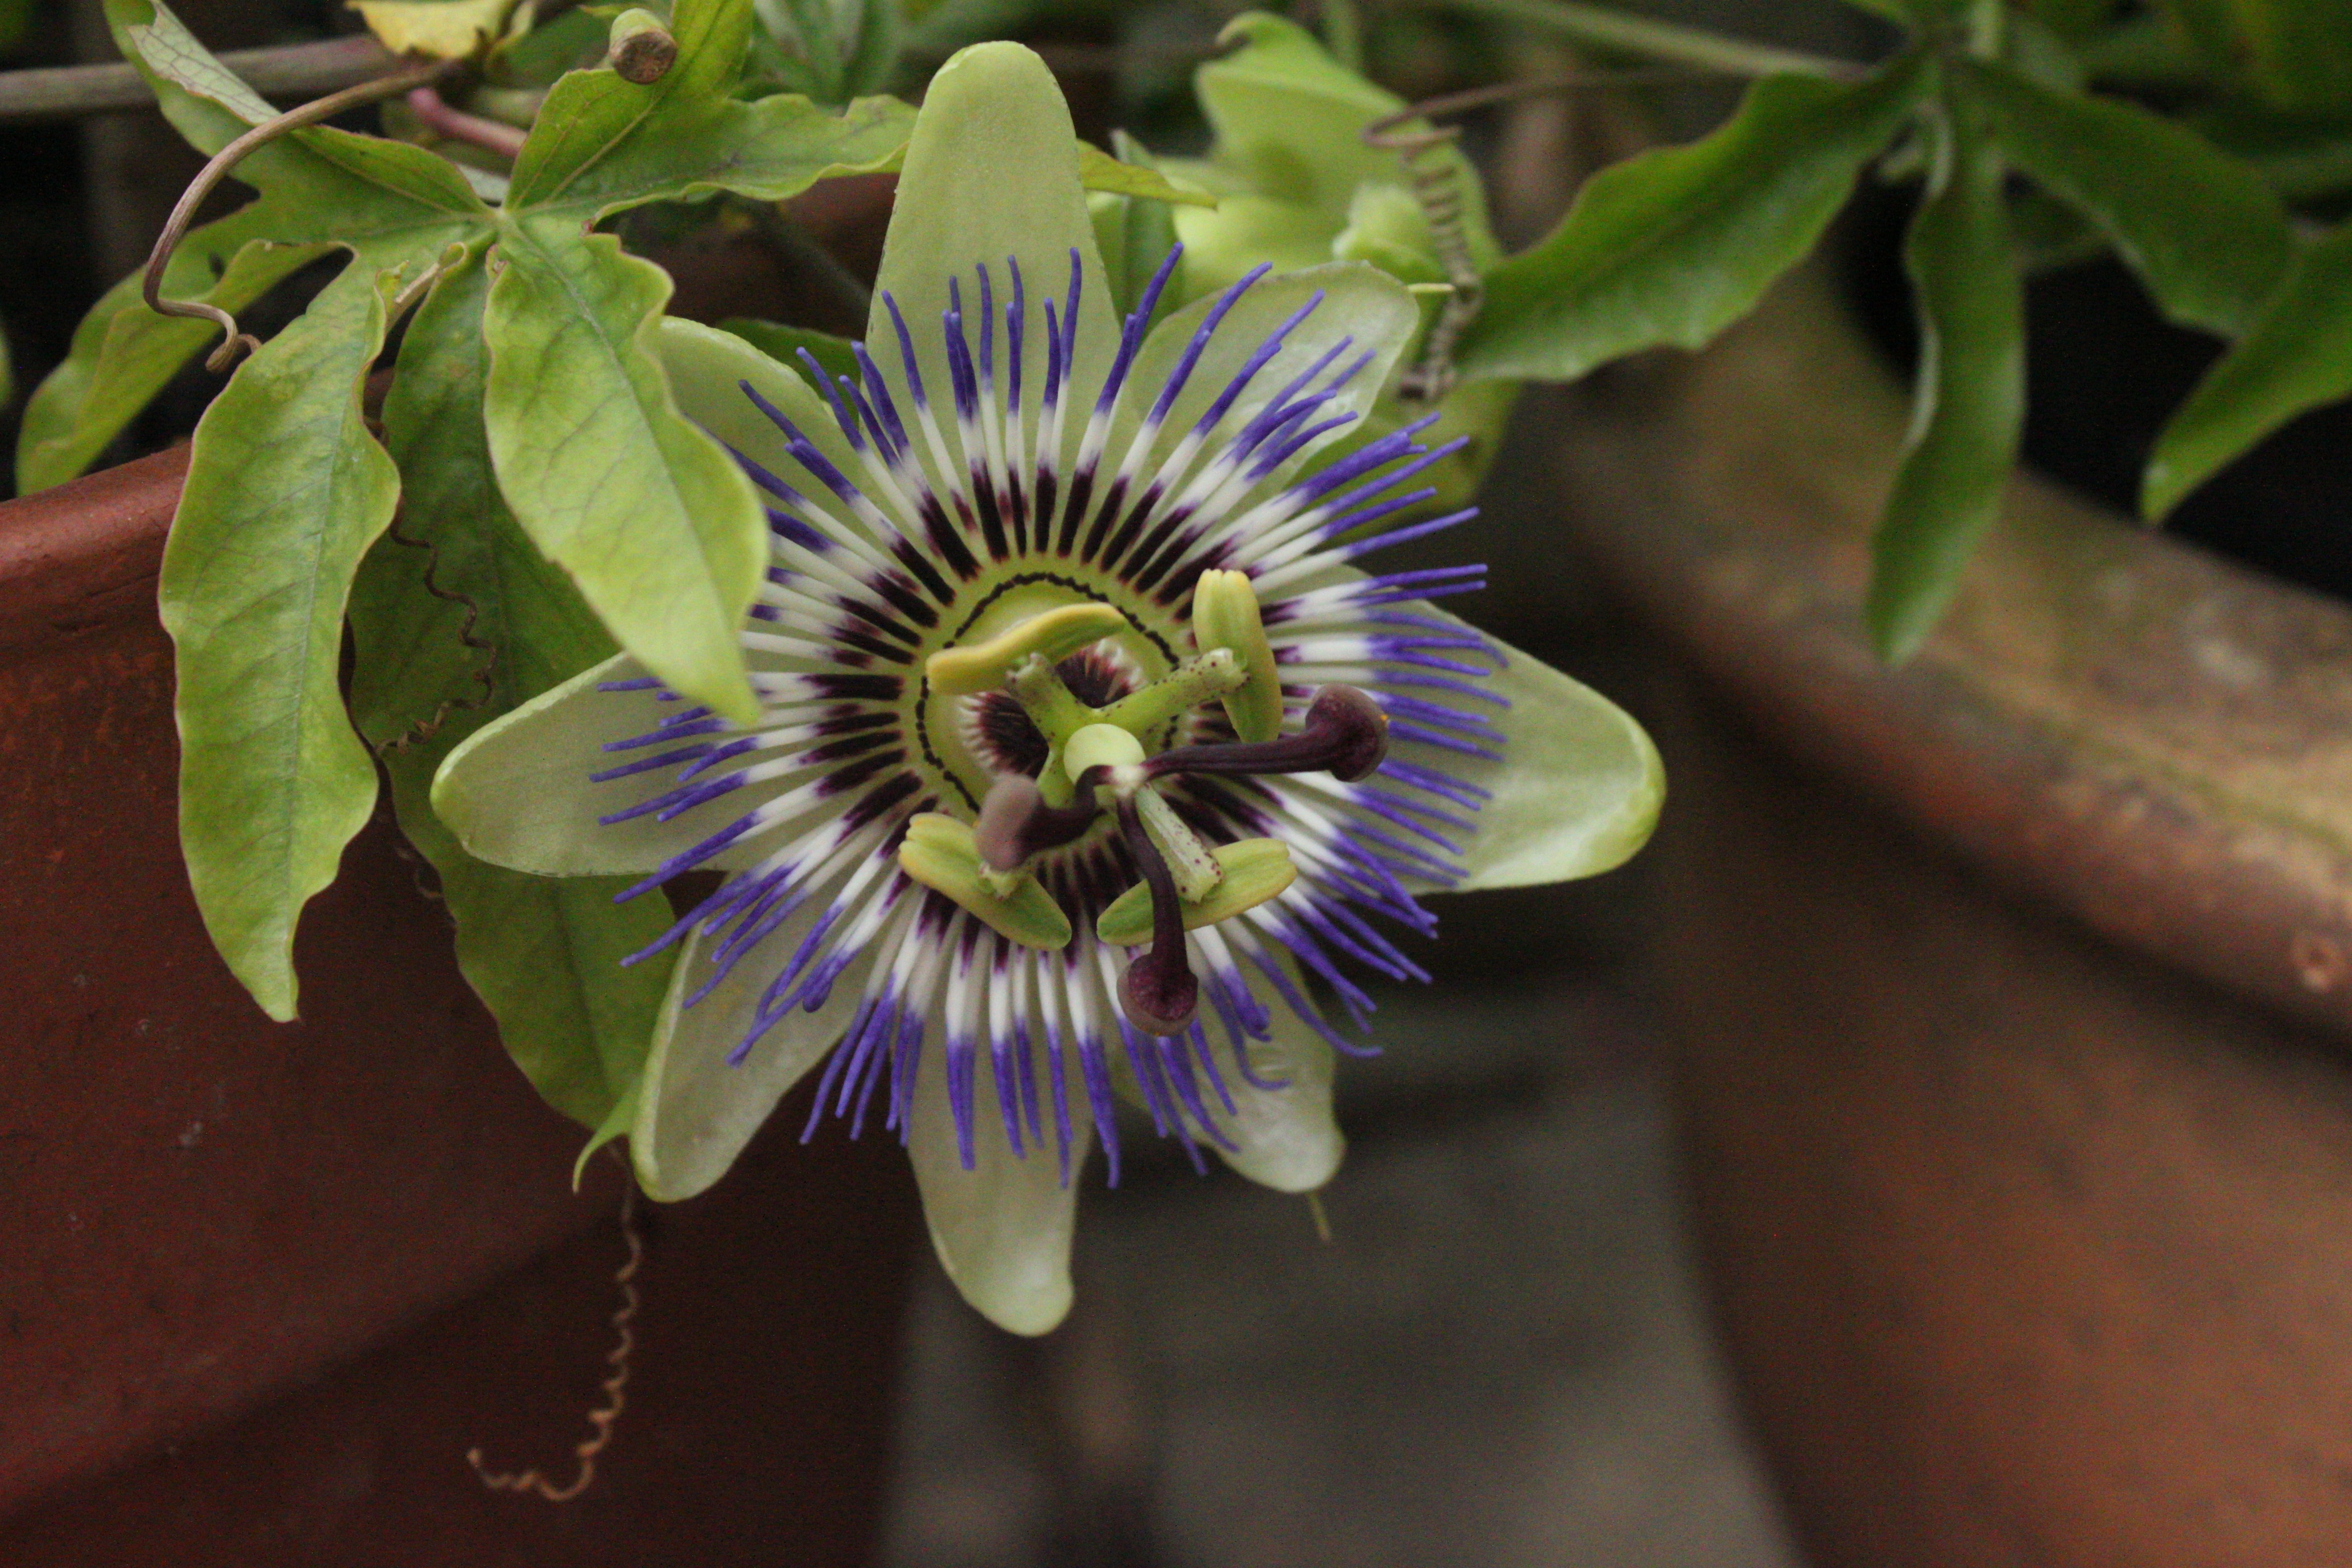
nature, plant, flower, petal, tropical, botany, flora, wildflower, close up, flower pot, passion, passion flower, passionflower, macro photography, flowering plant, passion plant, land plant, passion flower family, purple passionflower, giant granadilla